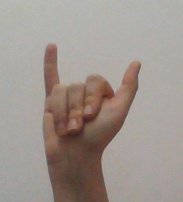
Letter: ya